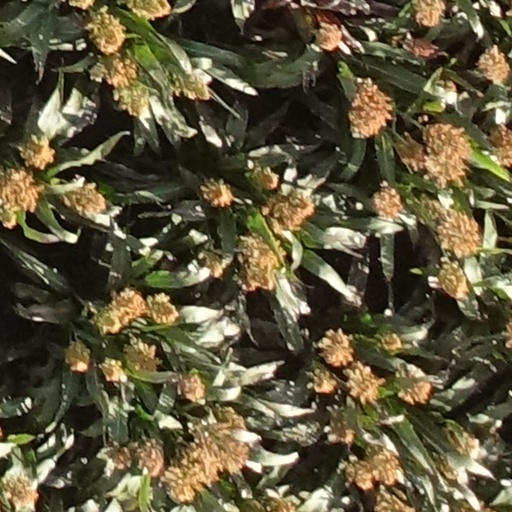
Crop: sorghum